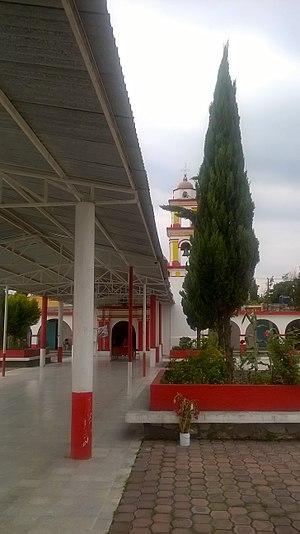
San Vicente Xiloxochitla est une localité de la municipalité de Natívitas, dans l'état mexicain de Tlaxcala. Elle est considéré comme « la capitale du taco de canasta » dû au fait que l'élaboration de cet antojito représente la plus grande activité économique de la population.